Japanese influence on Korean culture

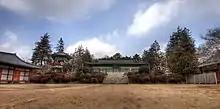
Buddhist Korean Temple

In 1910, Japan occupied Korea, and to cope with the growth of Japanese missionaries, Korea proposed an auxiliary relationship and used Korean temples as branches of the Japanese denomination.